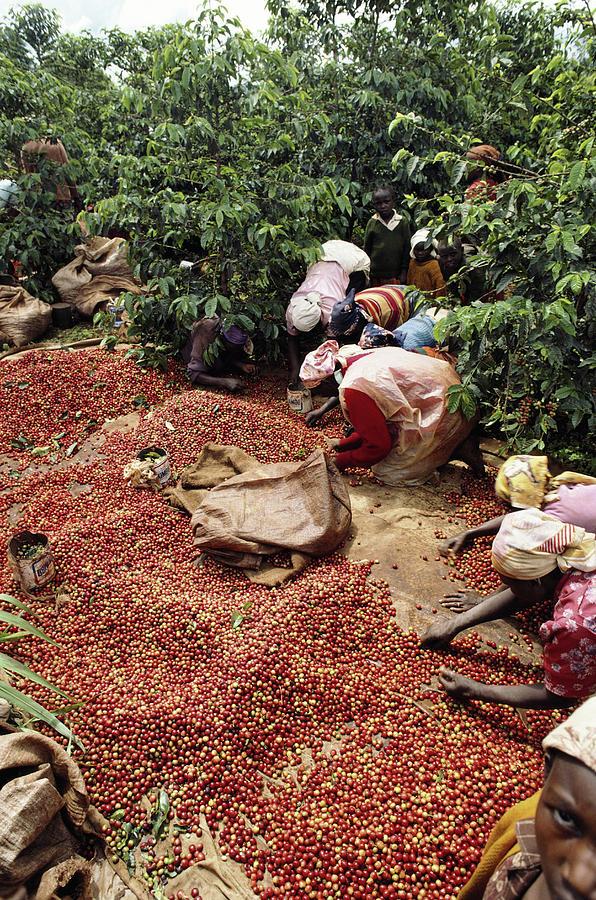
Uvunaji wa zao la kahawa, zao hilo hutumika kama zao la biashara ambapo rundo kubwa la matunda hayo ya kahawa yaliyoiva yenye rangi nyekundu na njano yamemwagwa chini, wakulima kadhaa wengi wao wakiwa  wanawake na watoto wameinama na wanachagua na kukusanya matunda hayo.